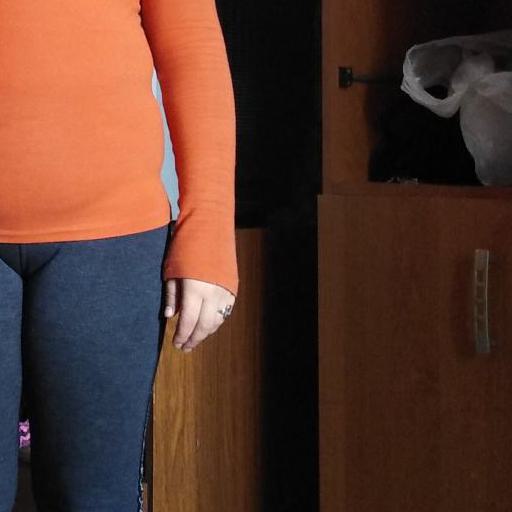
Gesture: no_gesture